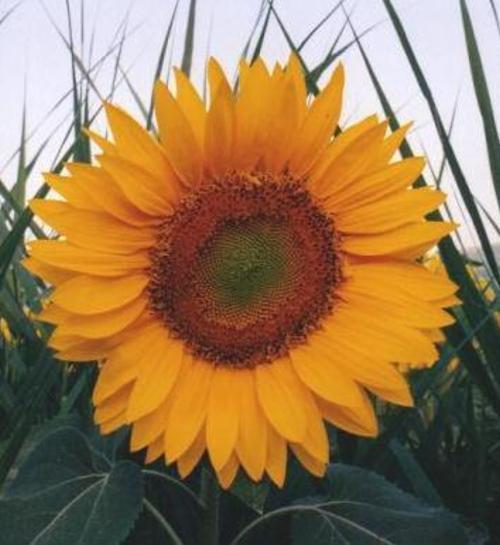
Flower: Sunflower